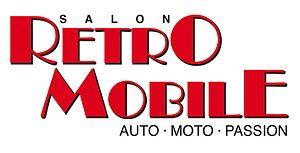
Logo Rétromobile
Rétromobile 2020 est la 45ᵉ édition du salon Rétromobile consacré aux voitures anciennes et à l’ensemble des thèmes de la voiture de collection. Il se tient au Parc des expositions de la Porte de Versailles à Paris, en France.
Rétromobile 2018 est la 43ᵉ édition du salon Rétromobile qui est consacré aux voitures anciennes et à l’ensemble des thèmes de la voiture de collection. Il se tient au Parc des expositions de la Porte de Versailles à Paris, en France.
Rétromobile est un salon annuel consacré aux voitures anciennes traitant de l’ensemble des thèmes de la voiture de collection, qui se tient au Parc des expositions de la Porte de Versailles à Paris. Il est le second plus grand salon européen consacré à l'automobile de collection et ses accessoires après le "Techno Classica Essen" en Allemagne, suivi du Retro Classics allemand de Stuttgart qui est le plus grand en termes de surface, et l'Auto-Retro espagnol de Barcelone.